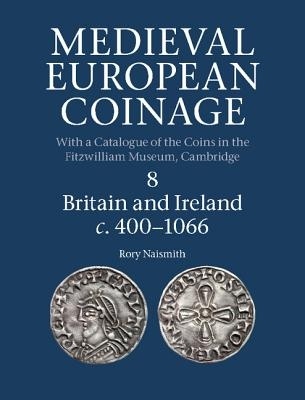
Medieval European Coinage, Volume 8: Britain and Ireland C.400-1066
This volume of Medieval European Coinage traces the coinage and monetary history of Britain and Ireland in the early Middle Ages, offering the first major single-volume treatment of the subject in decades. It examines the period from the end of the Roman province of Britain in the fifth century to the Norman Conquest of England in 1066 and the Anglo-Norman invasion of Ireland in 1169-71. The volume re-evaluates the complex seventh- and eighth-century English coinages, follows the evolution of the Anglo-Saxon coinage into one of the most sophisticated monetary systems in medieval Europe, and also covers the coins issued by Viking settlers in parts of England and Ireland. Bringing recent advances in historical and numismatic research to a wider audience, this landmark volume is supported by one of the most complete catalogues of the period illustrating the world-class collection of the Fitzwilliam Museum. Author: Rory Naismith Publisher: Cambridge University Press Published: 06/02/2017 Pages: 922 Binding Type: Hardcover Weight: 5.10lbs Size: 9.70h x 7.80w x 2.10d ISBN: 9780521260169 About the Author Naismith, Rory: - Dr Rory Naismith is Lecturer in Early Medieval British History at King's College London and formerly a Fellow of Clare College, Cambridge. He has published extensively on the history of early medieval Britain and Europe, particularly from an economic and monetary perspective. Previous books include The Coinage of Southern England, 796-865 (2011) and Money and Power in Anglo-Saxon England: The Southern English Kingdoms 757-865 (Cambridge, 2012), winner of the International Society of Anglo-Saxonists Best First Book Prize 2013.
Brand: Cambridge University Press
Category: Arts & Entertainment > Hobbies & Creative Arts > Collectibles > Collectible Coins & Currency